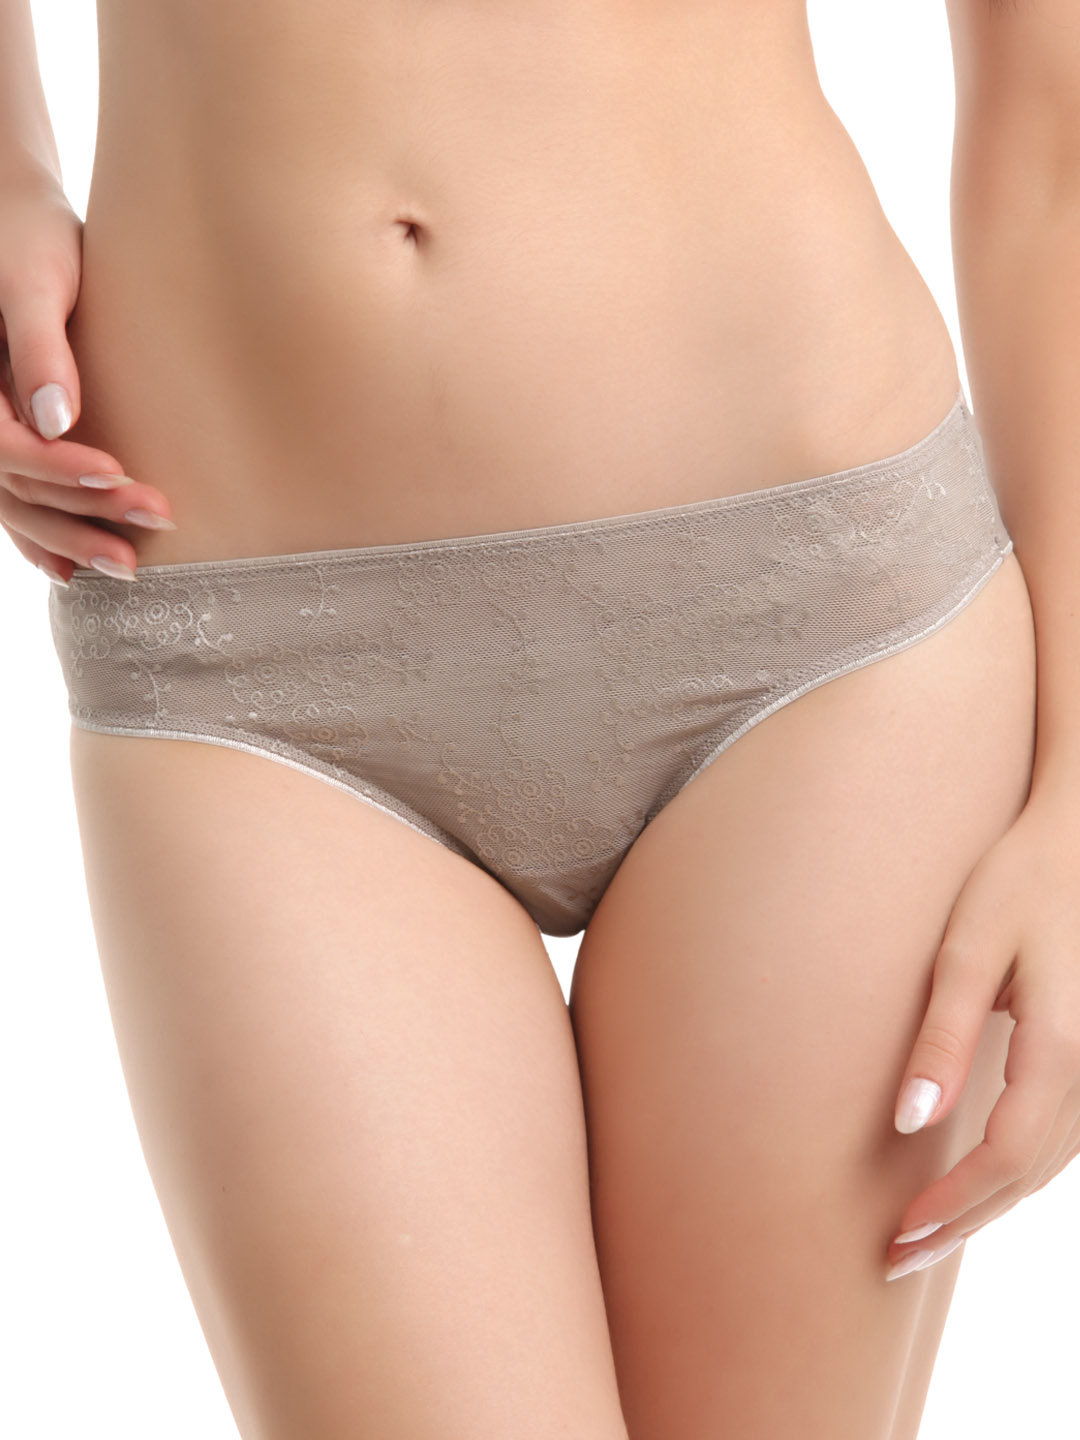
Amante Women Taupe Briefs PGEN01
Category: Apparel / Innerwear / Briefs
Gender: Women
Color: Taupe
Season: Winter 2015
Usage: Casual